Carl Anthony

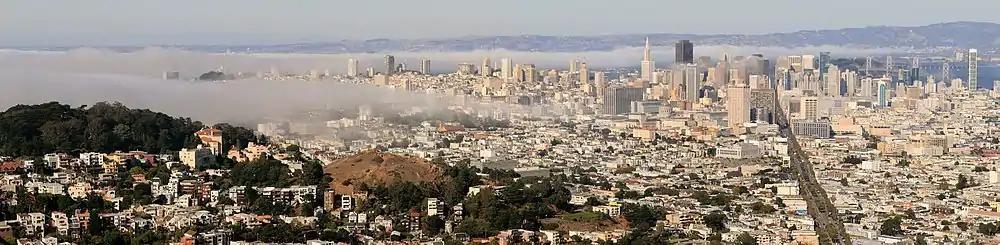
San Francisco, California where Anthony created open and safe spaces for everyone within the community

Anthony received a professional degree in architecture at Columbia University in 1969 to gain an understanding of architecture and ways to implement projects. Upon his graduation, he was awarded the William Kinne Fellowship, a grant to enrich students' education through travel. Anthony visited traditional towns and villages in West Africa, studying the ways in which people utilized their few resources to shape their environments. He returned from Africa in 1971 where he was offered a position as an assistant professor at California-Berkley College of Natural Resources where he resided for ten years. After leaving Berkeley college, Anthony developed the Urban Habitat program.